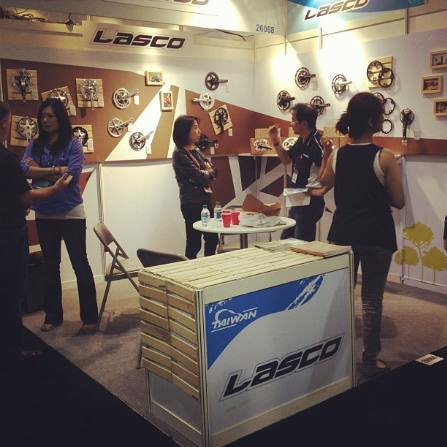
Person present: Yes